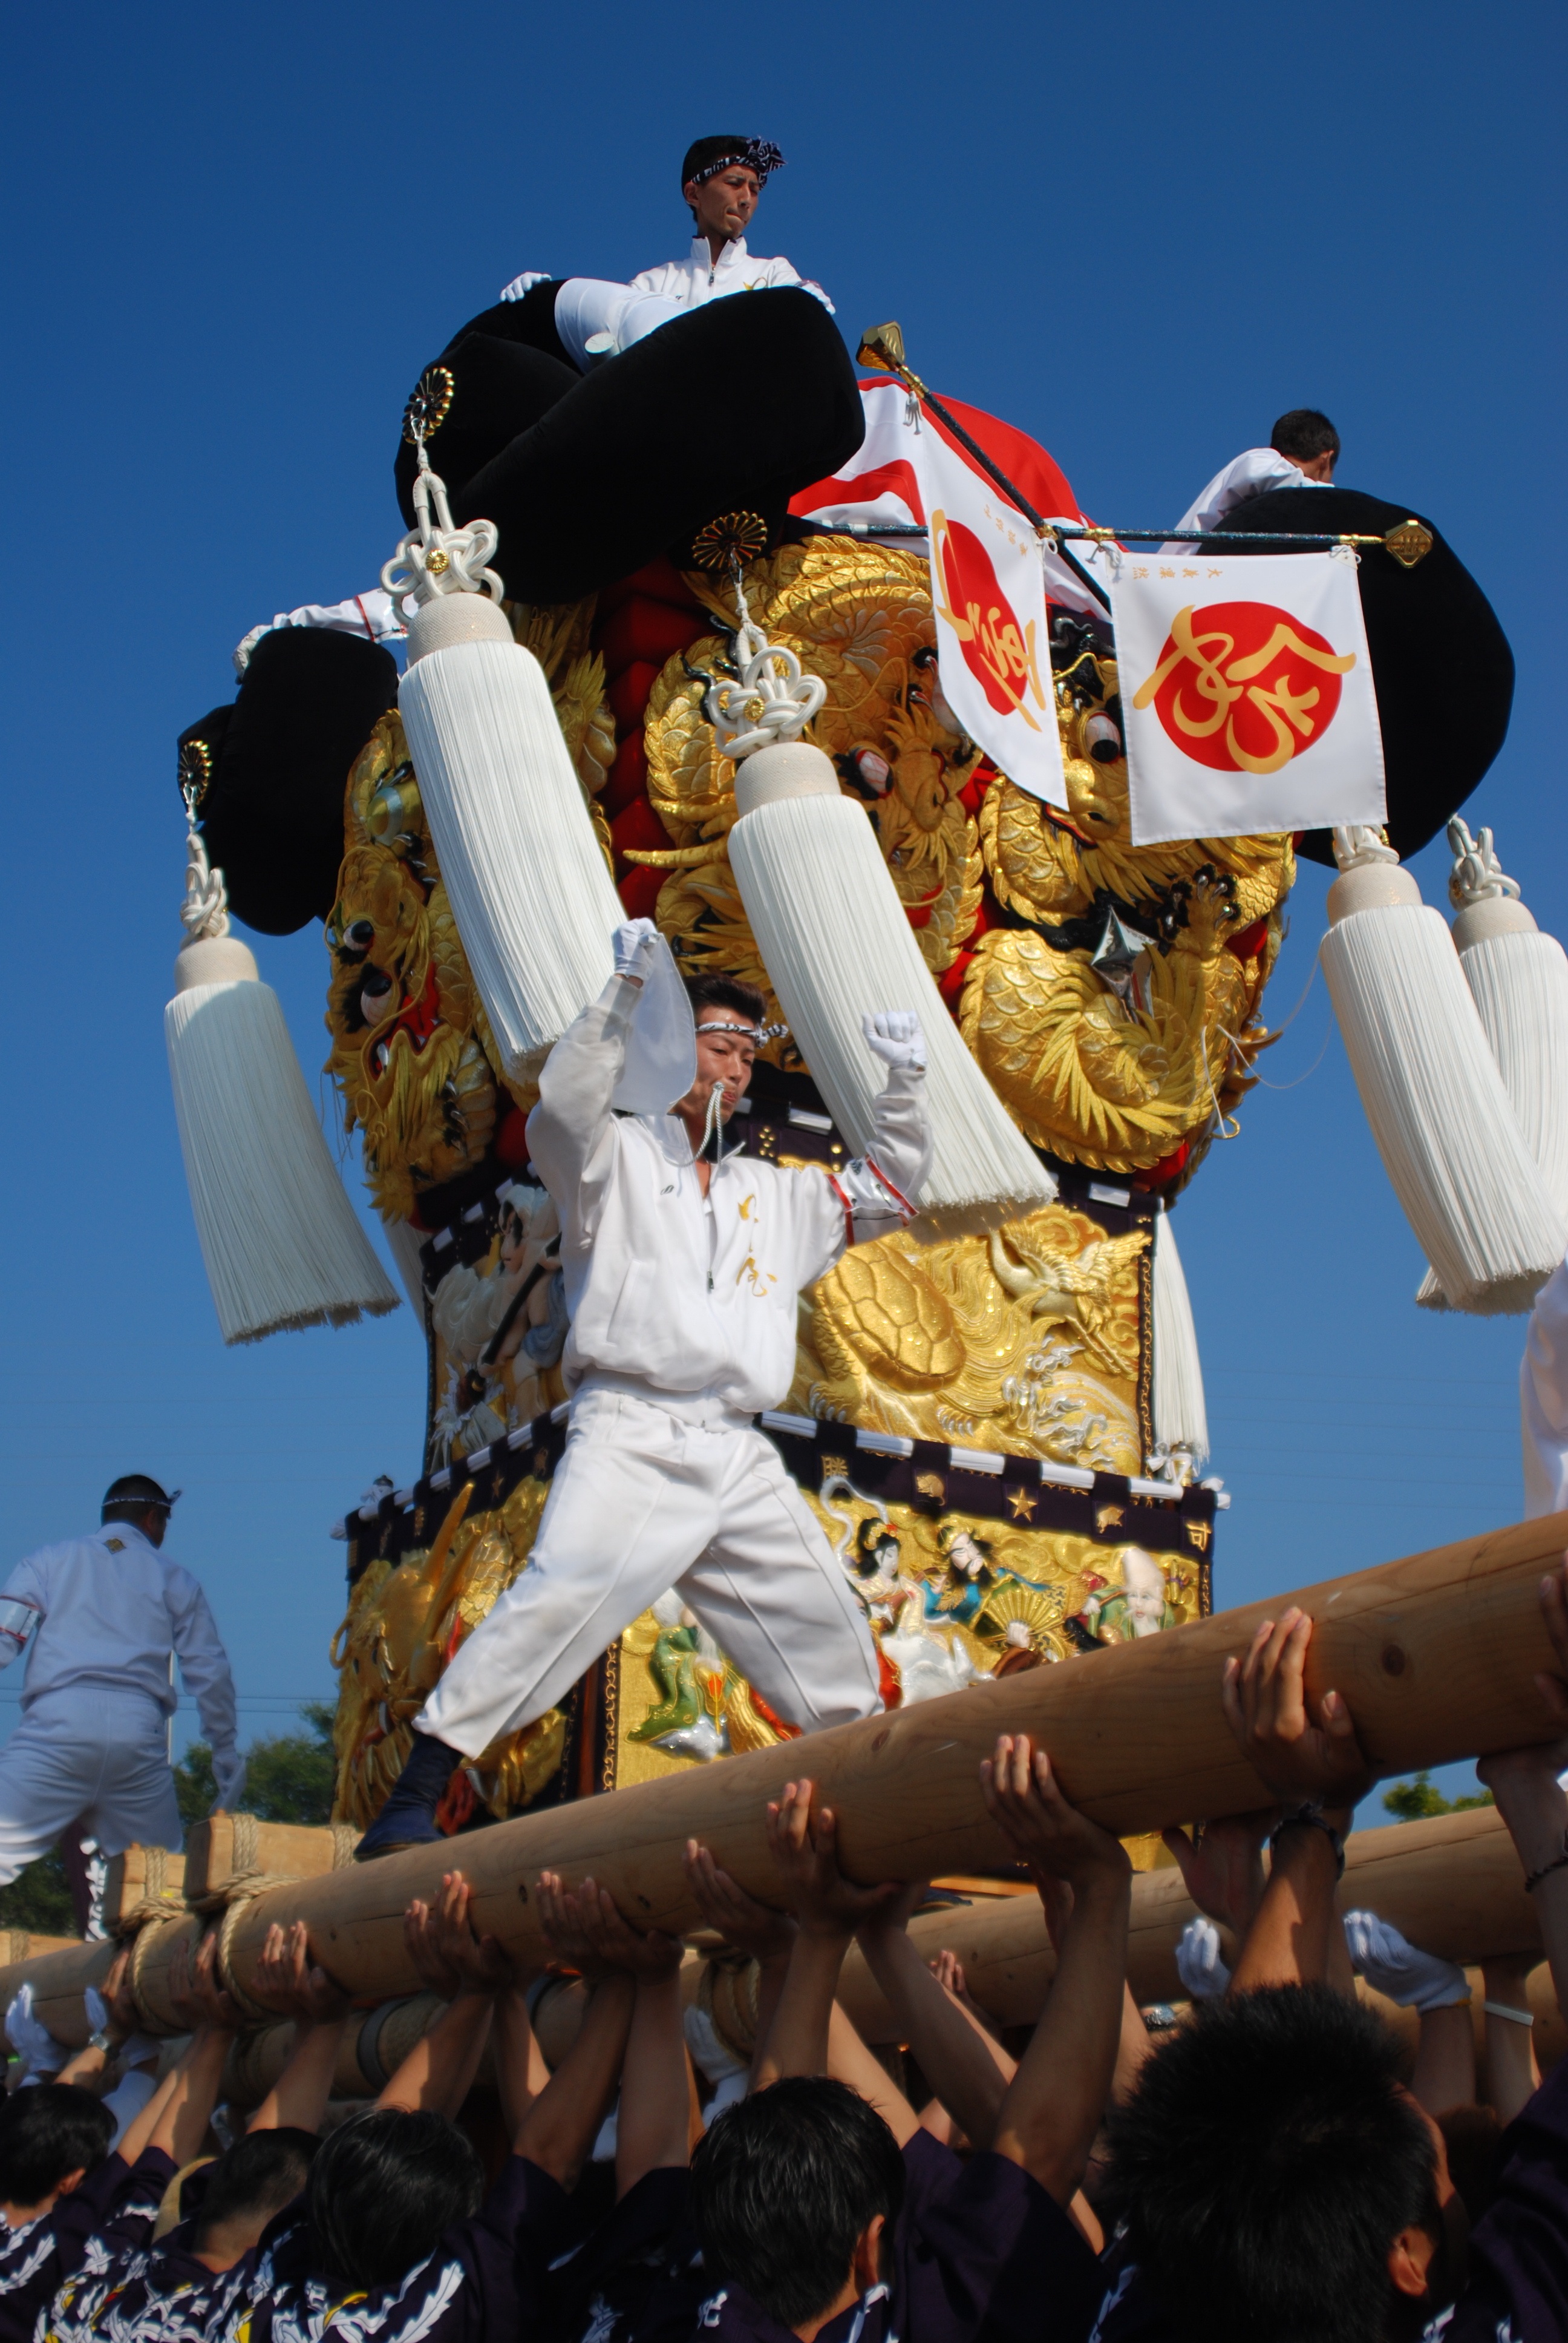
festival, event, give, drum stand, niihama taiko festival, man festival, mouth shop drum stand